Álex Rins

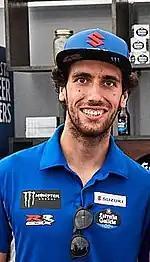
Rins in 2022

On 19 July 2022, Rins signed a two-year deal with LCR Honda starting in 2023.